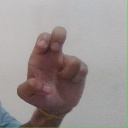
अक्षर: अ